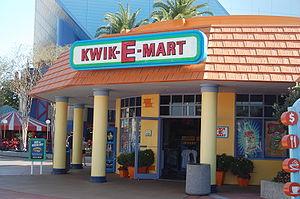
Les Simpson sont une série télévisée d'animation américaine créée par Matt Groening et diffusée depuis le 17 décembre 1989 sur le réseau Fox.
Kwik-E-Mart est une chaîne fictive d'épiceries de la série télévisée d'animation Les Simpson.
The Simpsons Ride est un cinéma dynamique présent dans les parcs à thème Universal Studios Florida et Universal Studios Hollywood. L'attraction est basée sur la série télévisée d'animation Les Simpson. Elle est annoncée pour la première fois en 2007 et remplace Back to the Future: The Ride dans les deux parcs. À Universal Studios Florida, elle ouvre le 23 avril 2008 et la cérémonie officielle d'inauguration se déroule le 15 mai. À Universal Studios Hollywood, le cinéma dynamique ouvre le 19 mai 2008. The Simpson Ride est créé par les producteurs des Simpson et utilise une animation en trois dimensions fournie par Blur Studio et Reel FX Creative Studio. L'animation en deux dimensions des vidéos de présentation est produite par DPS Film Roman. L'attraction utilise une technologie de pointe, incluant un nouveau système de projection et de nouveaux systèmes hydrauliques.